Ben Binyamin

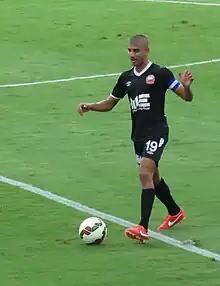
Binyamin playing for Hapoel Ra'anana in 2015

Ben Binyamin (born 17 December 1985) is an Israeli footballer currently playing for HaMakhtesh Givatayim in the Liga Bet.